Traditional Vietnamese wedding

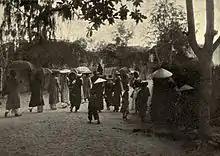
A wedding in Annam (Middle of Vietnam) in the 1900s. The bridegroom's family was going to bride's house to ask her parents to take her home, a traditional process of Vietnamese people.

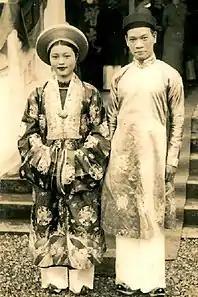
Wedding of professor Nguyễn Văn Huyên and Ms. Vi Kim Ngọc in 1936. The bride was wearing áo nhật bình, the groom was wearing áo ngũ thân and they used khăn vấn on their head.

The traditional Vietnamese wedding is one of the most important ceremonies in Vietnamese culture, which is influenced by Confucian and Buddhist ideologies.